Andrea Prader

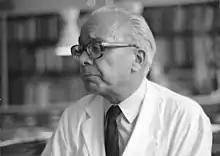

Andrea Prader (December 23, 1919 – June 3, 2001) was a Swiss scientist, physician, and pediatric endocrinologist. He co-discovered Prader–Willi syndrome and created two physiological sex development scales, the Prader scale and the orchidometer.